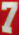
Number: 7